Alf Bennett

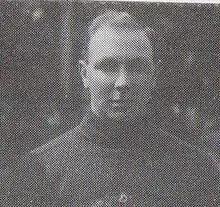
Bennett in 1928

Alfred Bennett (13 November 1898 – 6 January 1963) was an English footballer who played as a goalkeeper for Nottingham Forest and Port Vale.